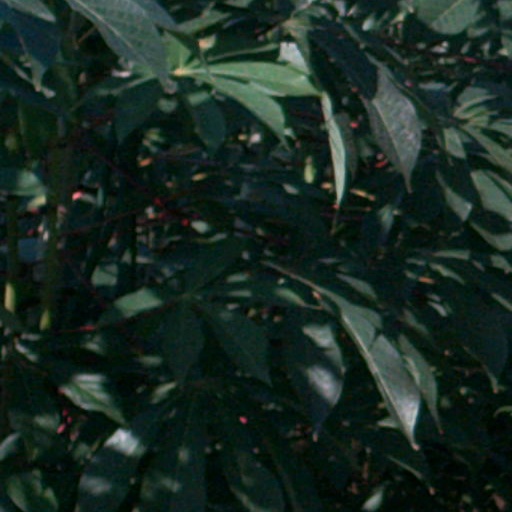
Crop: cassava